Walter Ohmsen

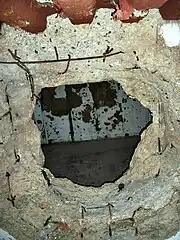
A hole in a concrete wall.

The American 1st Battalion started their second attack on the battery at 10 a.m. on 8 June and retook the village of Saint-Marcouf. At 1:30 p.m. after the naval artillery had prepared the attack with a 20-minute bombardment and rolling artillery fire the attack on the battery continued. The Americans succeeded in entering the battery perimeter. The Germans had fallen back in the shelters but the last 210 mm gun was destroyed. At 4 p.m., American forces started to blow up the shelters; seeing that his forces had been overwhelmed, Ohmsen ordered the Azeville Battery to fire on his own position with its four 105 mm guns to chase them away. The effect was immediate and the Americans fell back in disarray. Ohmsen took advantage of the situation and counterattacked with the support of "Leutnant" Geissler's 6th company, and pushed the Americans back to Dodainville (roughly south southeast of the battery). American casualties reached 15% of the forces they had committed to the attack and 98 soldiers were taken prisoner.